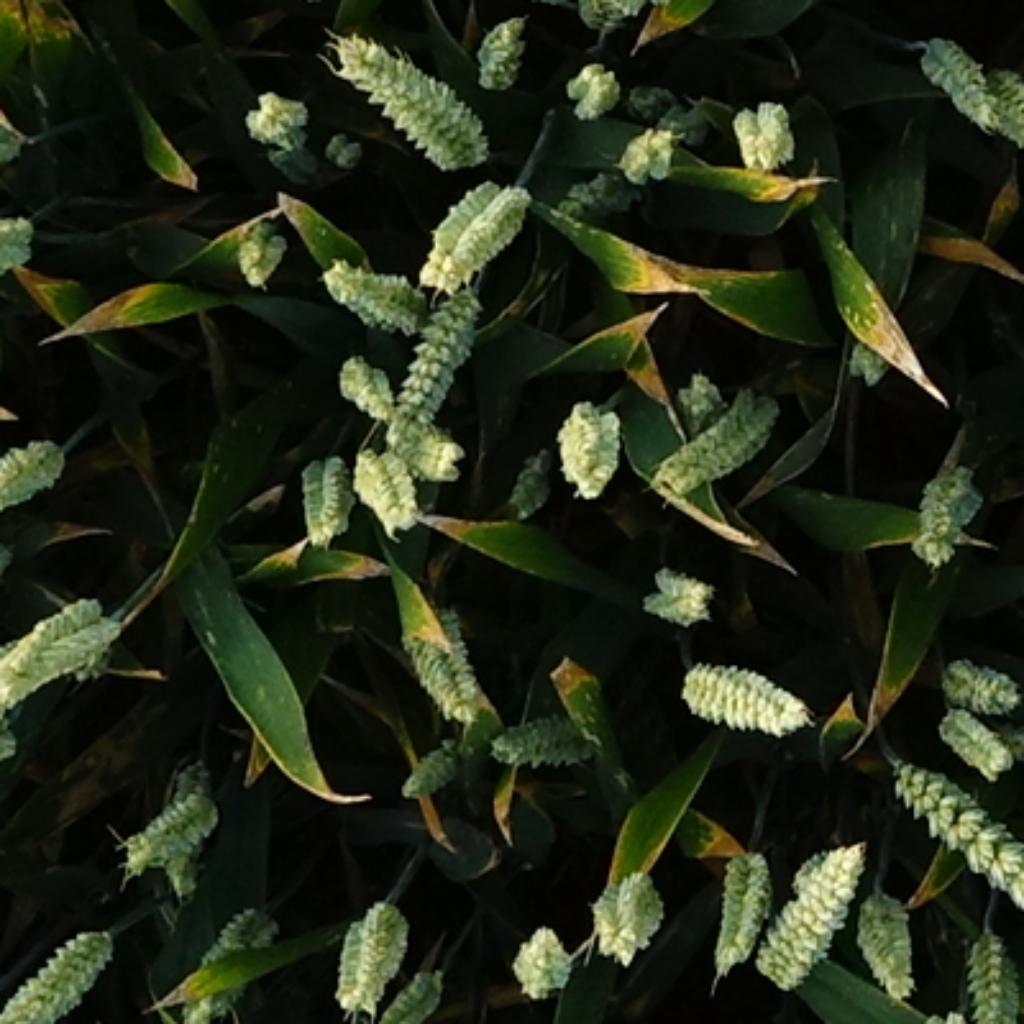
Country: France
Location: VSC
Wheat development stage: Filling - Ripening